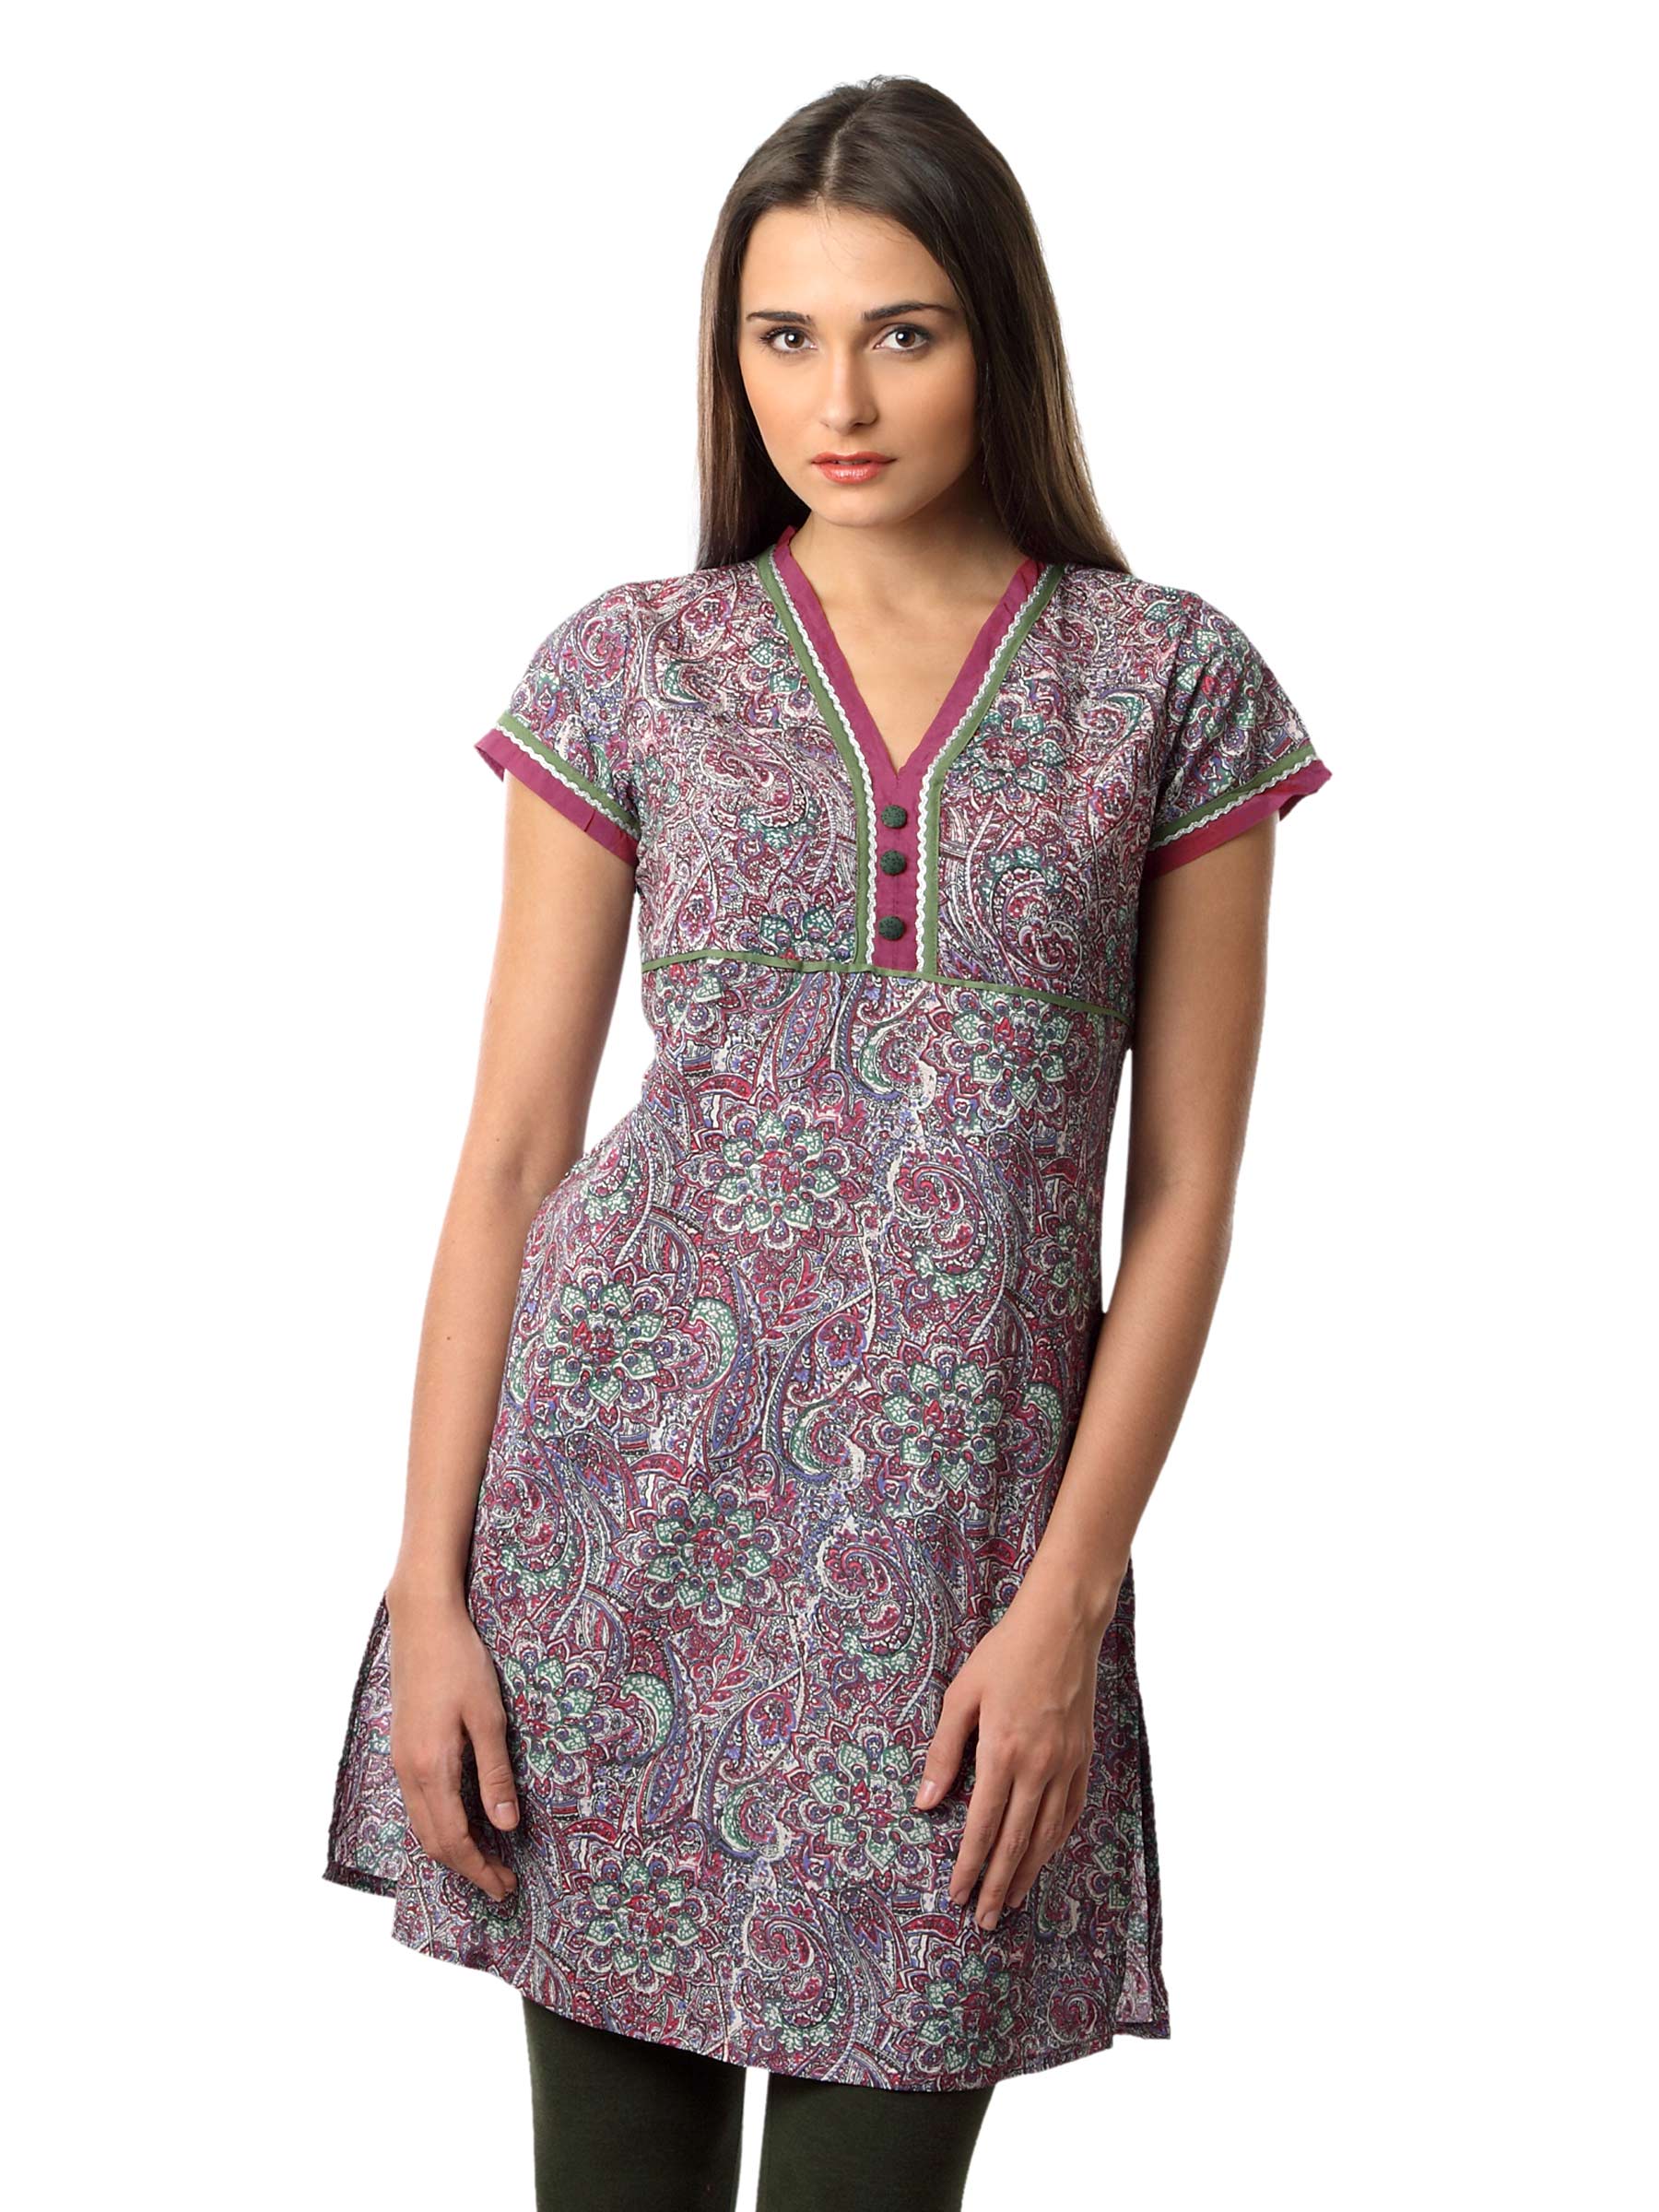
Diva Women Multi Coloured Kurta
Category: Apparel / Topwear / Kurtas
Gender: Women
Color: Multi
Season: Summer 2012
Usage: Ethnic